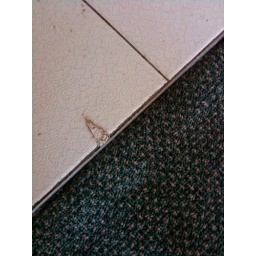
The sink in the bathroom is dirty